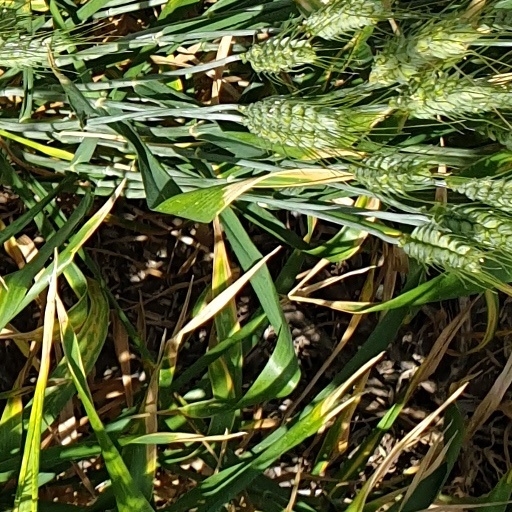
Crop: wheat